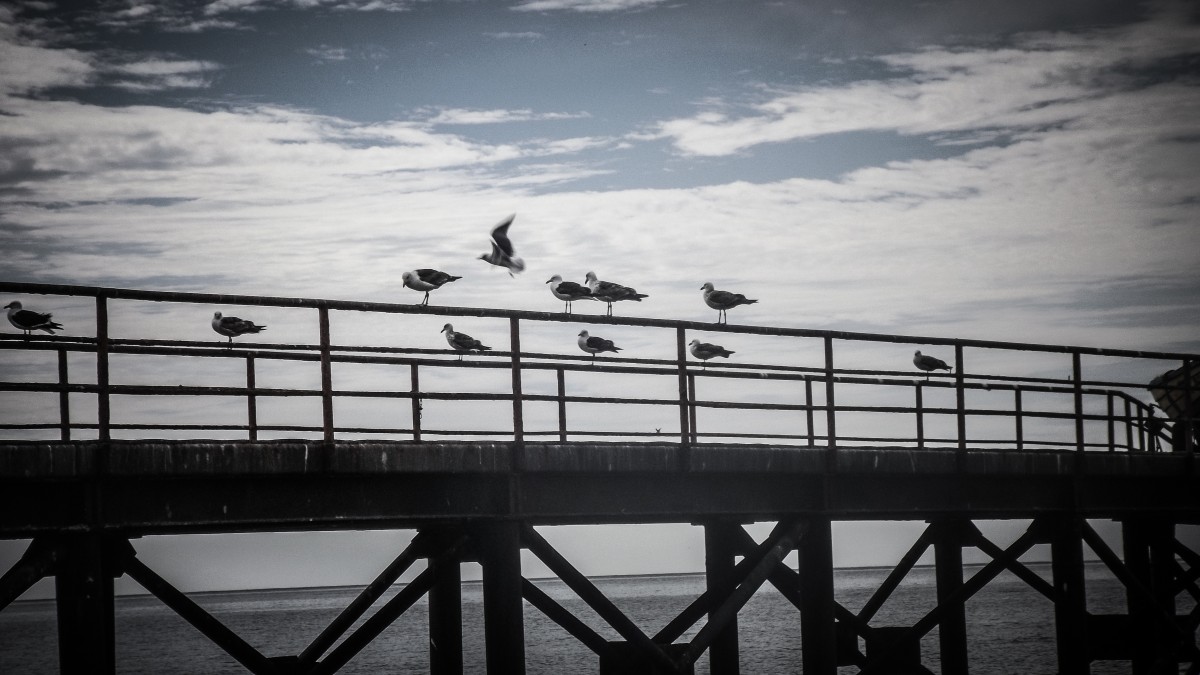
Tags: sky, bridge, morning, pier, evening, reflection, monochrome